Maxwell construction

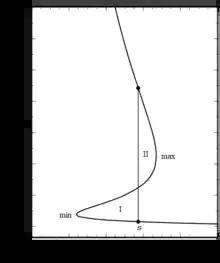

Here the integral has been split into three parts using the three real roots of the cubic corresponding to the liquid, formula_87, unstable, formula_88, and vapor, formula_89, states respectively. These integrals can best be visualized by viewing Fig. 1 rotated formula_90 counterclockwise in the paper plane then formula_91 about the formula_10 axis so that formula_10 appears on the leftside ordinate of the curve as shown in the accompanying graph. In this view the function formula_94 clearly is multi-valued; this is the reason it requires three real functions to describe its behavior between formula_95 and formula_96. Now on splitting the middle integral into two